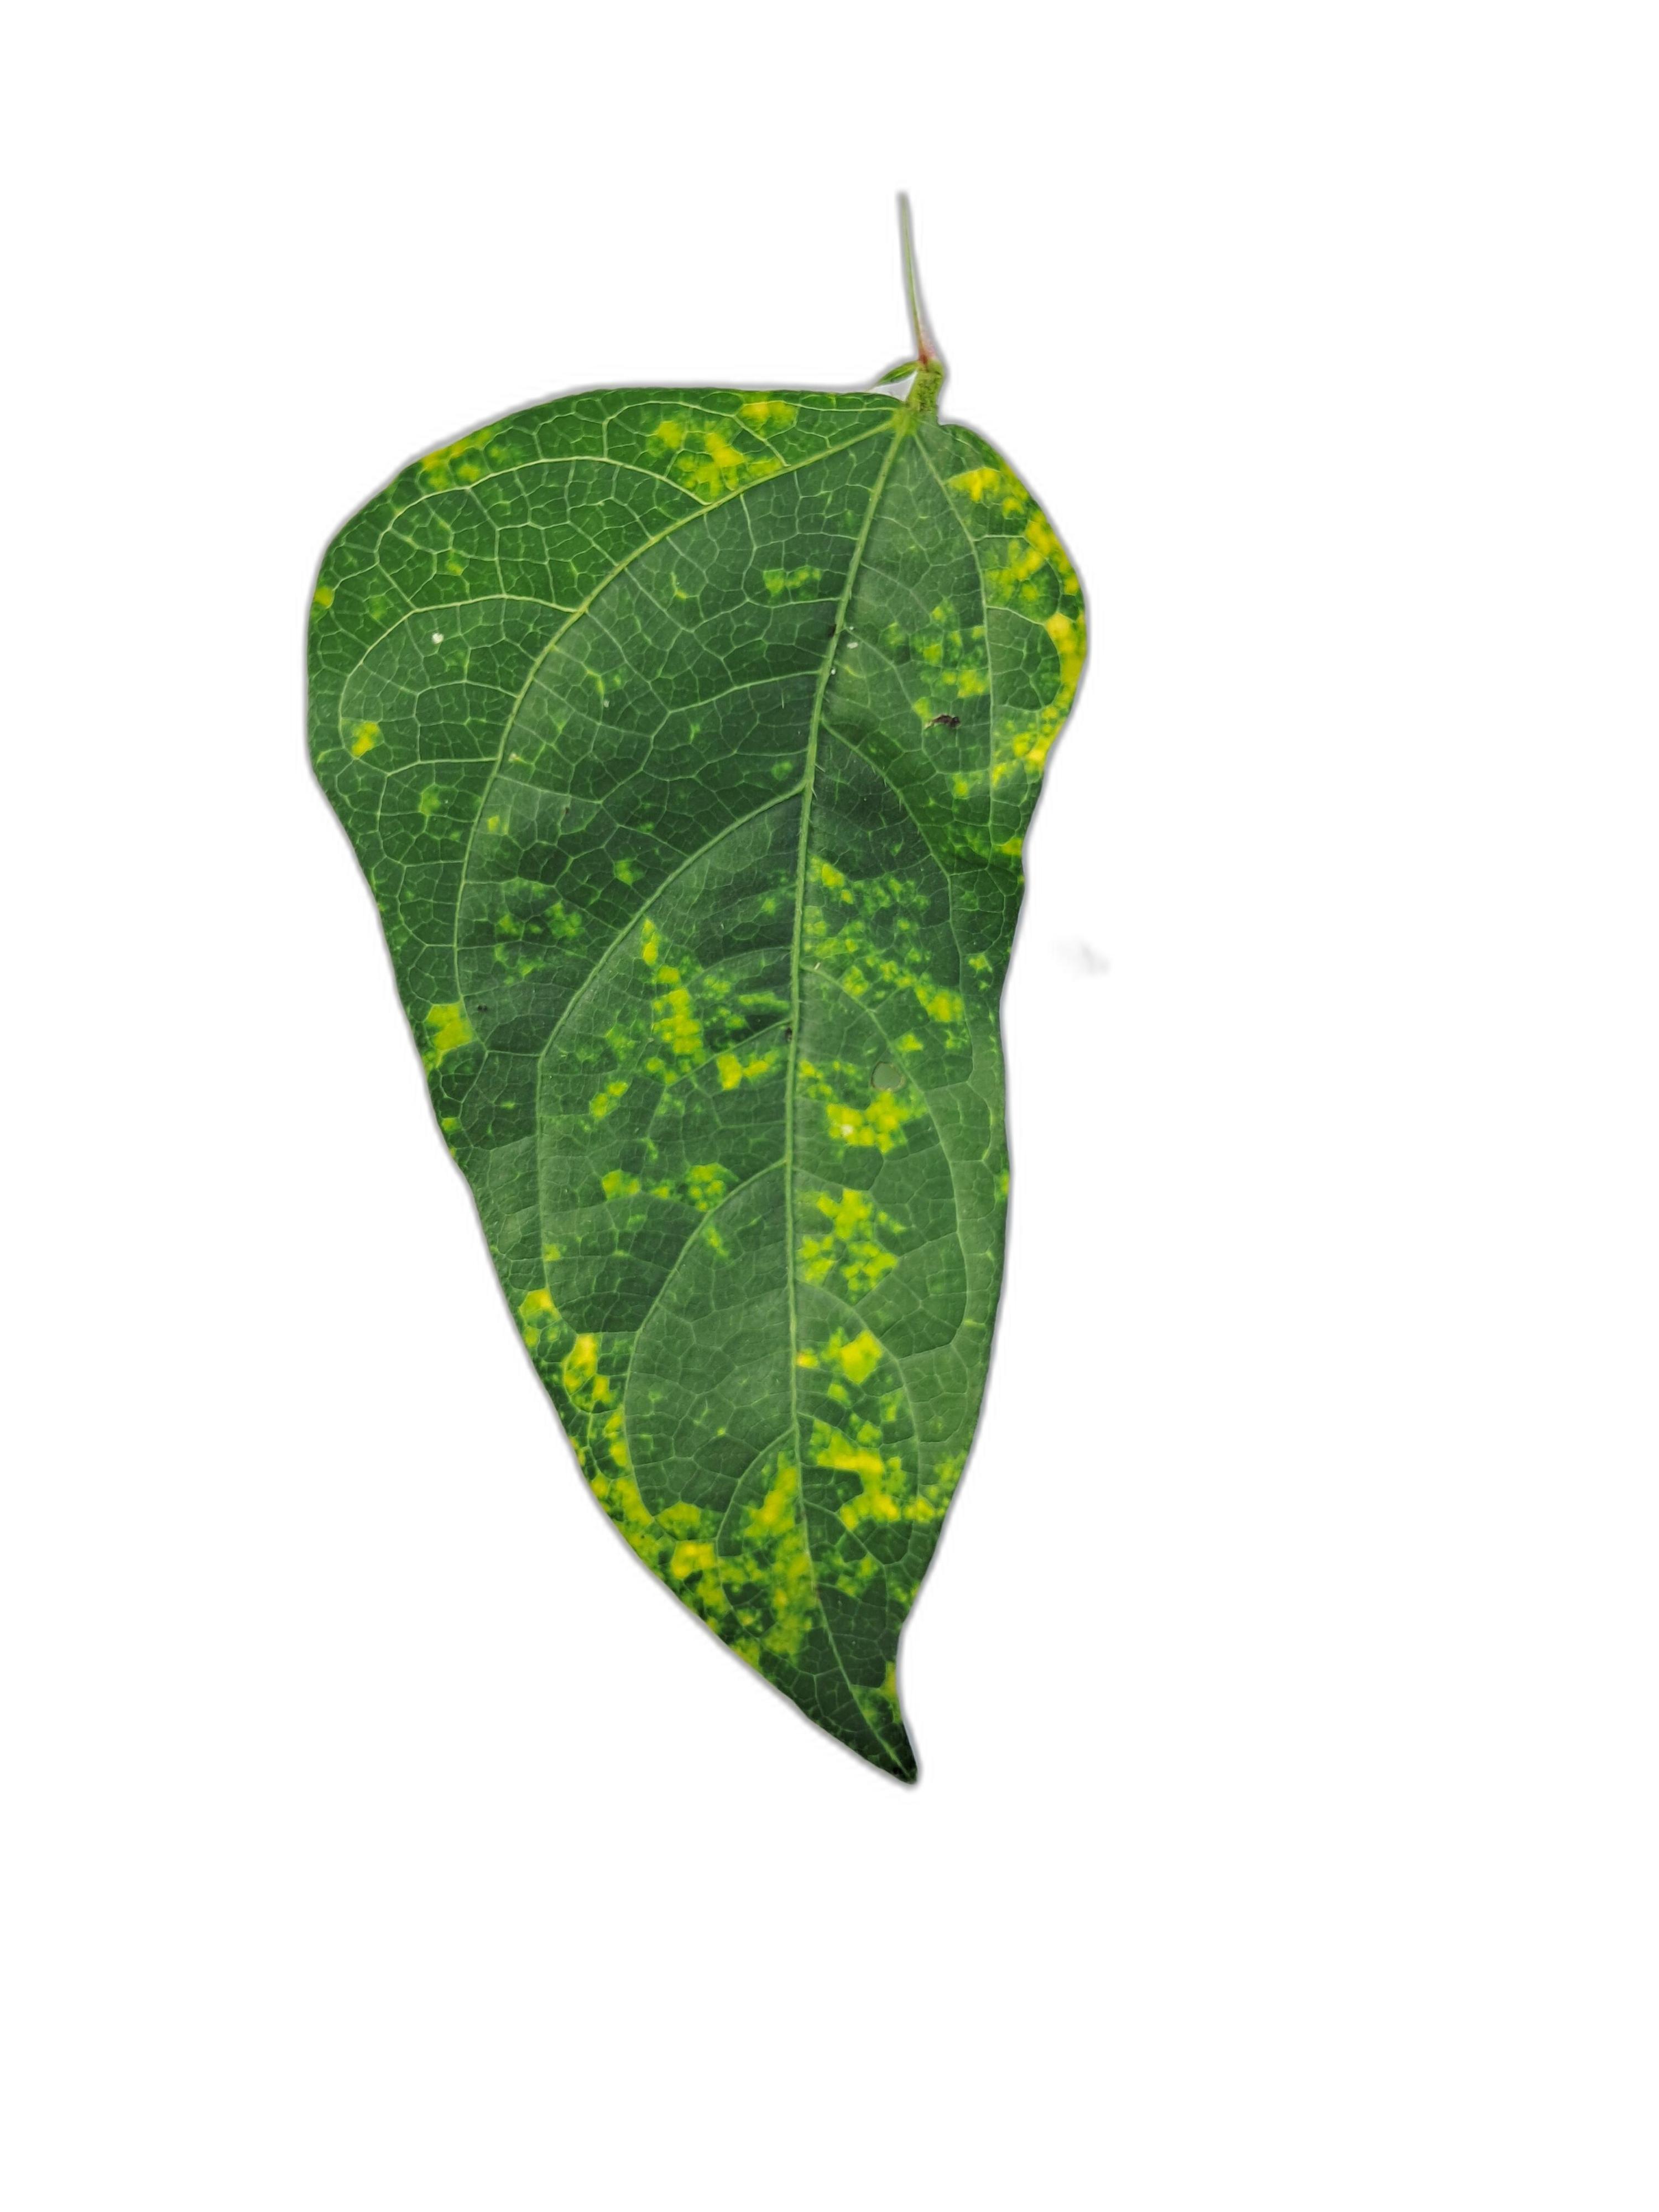
Label: Yellow Mosaic